Beatrice Serota, Baroness Serota

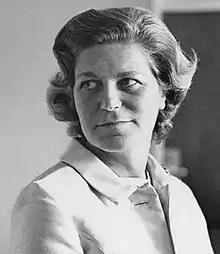
Serota in 1969 by Godfrey Argent

Beatrice Serota, Baroness Serota, DBE ("née" Katz; 15 October 1919 – 21 October 2002) was a British Government minister and a Deputy Speaker of the House of Lords.